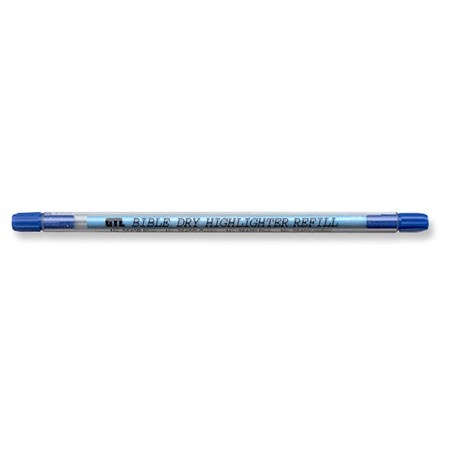
Refill for Bible Dry Highlighter - Blue
Tube contains one refill for the Dry Bible Highlighter. Color: Blue
Brand: Luscombe
Category: Office Supplies > Office Instruments > Writing & Drawing Instrument Accessories > Marker & Highlighter Ink Refills > Highlighter Refills